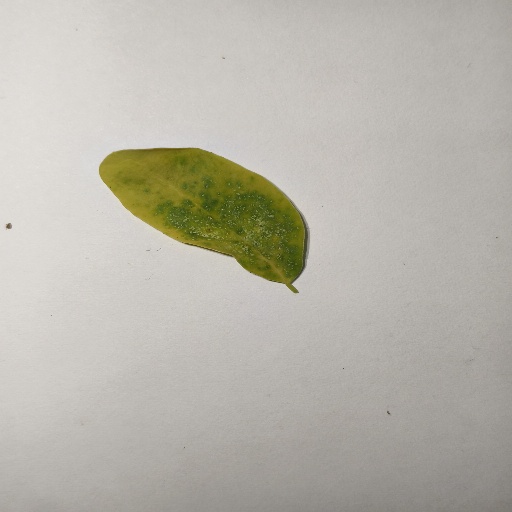
Species: Sojina
Leaf condition: Yellow Leaf